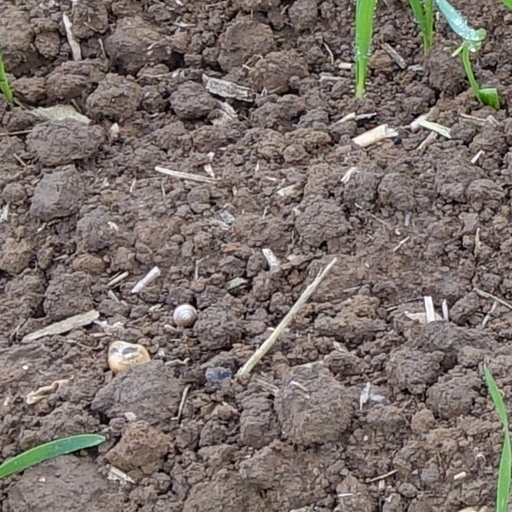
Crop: wheat